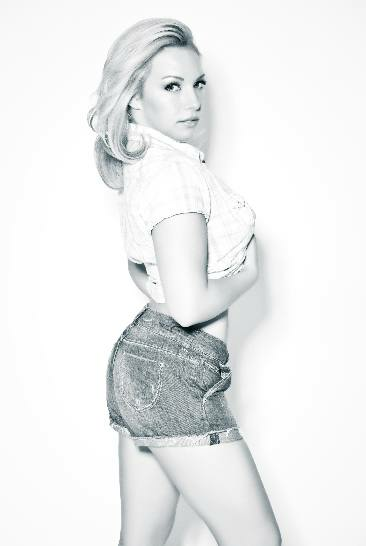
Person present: Yes